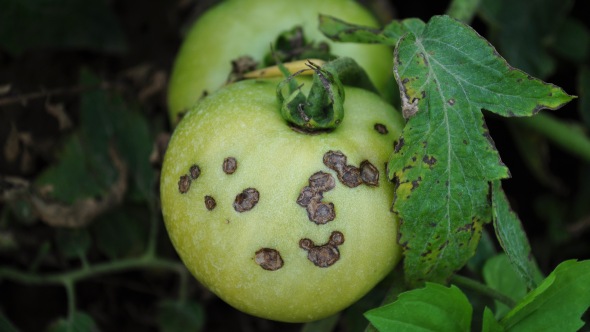
Plant: Tomato
Disease: tomato septoria leaf spot